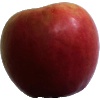
Label: Apple Crimson Snow 1